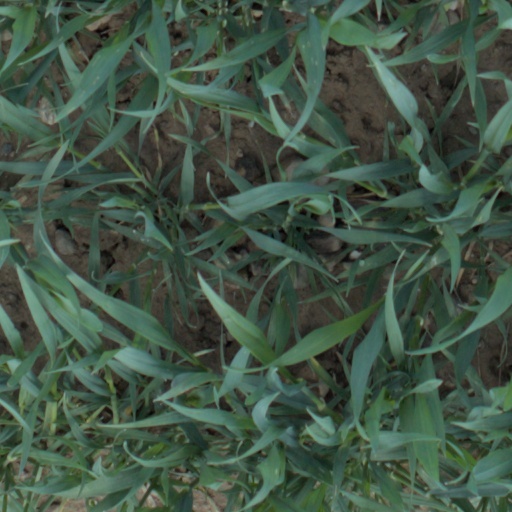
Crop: wheat